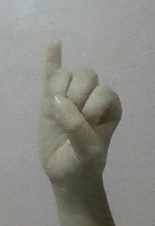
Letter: meem